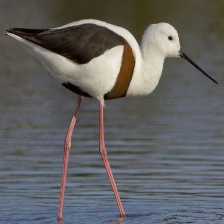
Species: BANDED STILT
Scientific name: CLADORHYNCHUS LEUCOCEPHALUS